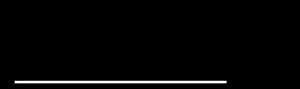
En architecture, le fronton est un ornement, souvent de forme triangulaire, qui est généralement placé au-dessus de l'entrée d'un édifice, d'une travée, d'une porte, ou d'une fenêtre. Le fronton peut couvrir tout un pignon, il n'est alors matérialisé que par son cadre mouluré. En terme technique, le fronton correspond à un couronnement pyramidé.